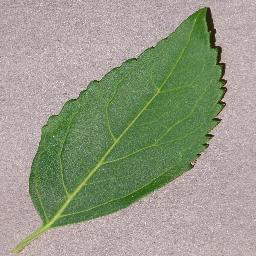
Label: Cherry___healthy